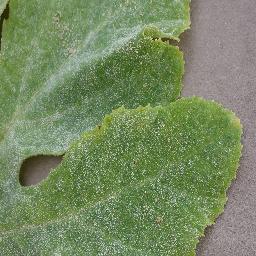
Label: Squash___Powdery_mildew